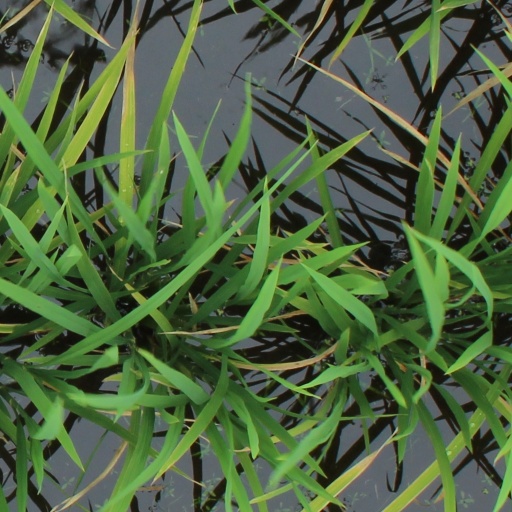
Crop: rice